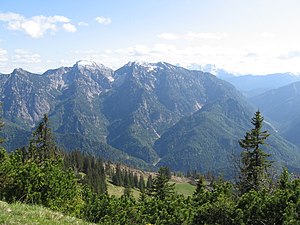
Sonntagshorn
Sonntagshorn set fra nord
Sonntagshorn er med en højde på 1.961 moh. det højeste bjerg i Chiemgauer Alperne, og ligger på grænsen mellem Østrig og Tyskland.